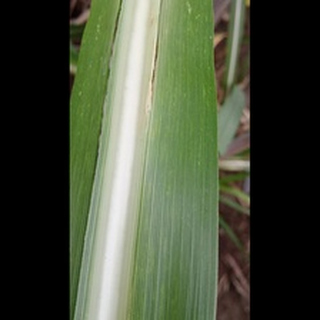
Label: sugarcane_mosaic